Lángos

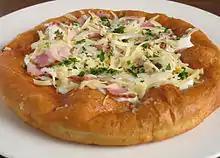
Lángos topped with grated cheese, sour cream, bacon, onion and parsley

The dough for lángos is made of water or milk, flour, yeast, and salt. The ingredients are worked together either by hand or a kneading machine. As the yeast starts metabolizing the carbohydrates in the flour, carbon dioxide is released which causes the dough to rise, creating the air bubbles in the lángos. Adding sour cream, yoghurt or mashed potatoes to the dough is optional but highly encouraged; in the latter case it is called potato lángos (in Hungarian "krumplis lángos"). It is eaten fresh and warm, topped with sour cream and grated cheese, or Liptauer, ham, or sausages, or most frequently, without toppings, just rubbed with garlic or garlic butter, or doused with garlic water. Other ingredients and accompaniments can be mushroom, quark cheese, eggplant, cabbage, kefir, omelet, and confectioner's sugar or jam.